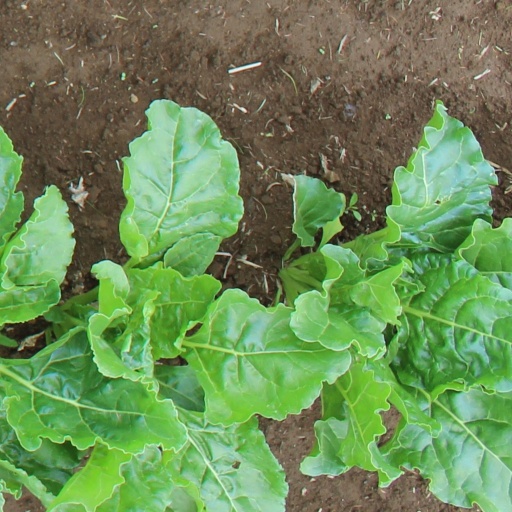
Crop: sugar beet